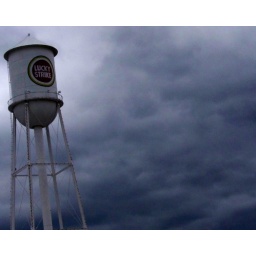
Lucky Strike water tower on the American Tobacco Campus in Downtown Durham